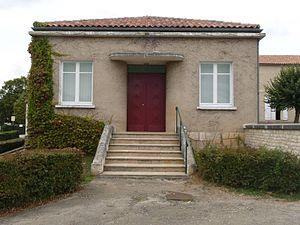
mairie de Taizé-Aizie, Charente, France
Taizé-Aizie est une commune du Sud-Ouest de la France, située dans le département de la Charente.